Octon, Hérault

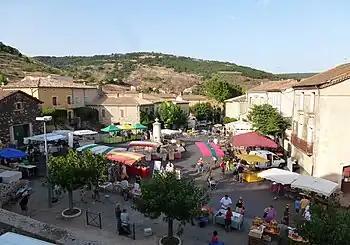
Market in Octon 2012

Octon has a mediterranean climate (Köppen climate classification "Csa"). The average annual temperature in Octon is . The average annual rainfall is with October as the wettest month. The temperatures are highest on average in July, at around , and lowest in January, at around . The highest temperature ever recorded in Octon was on 12 August 2003; the coldest temperature ever recorded was on 28 February 2018.